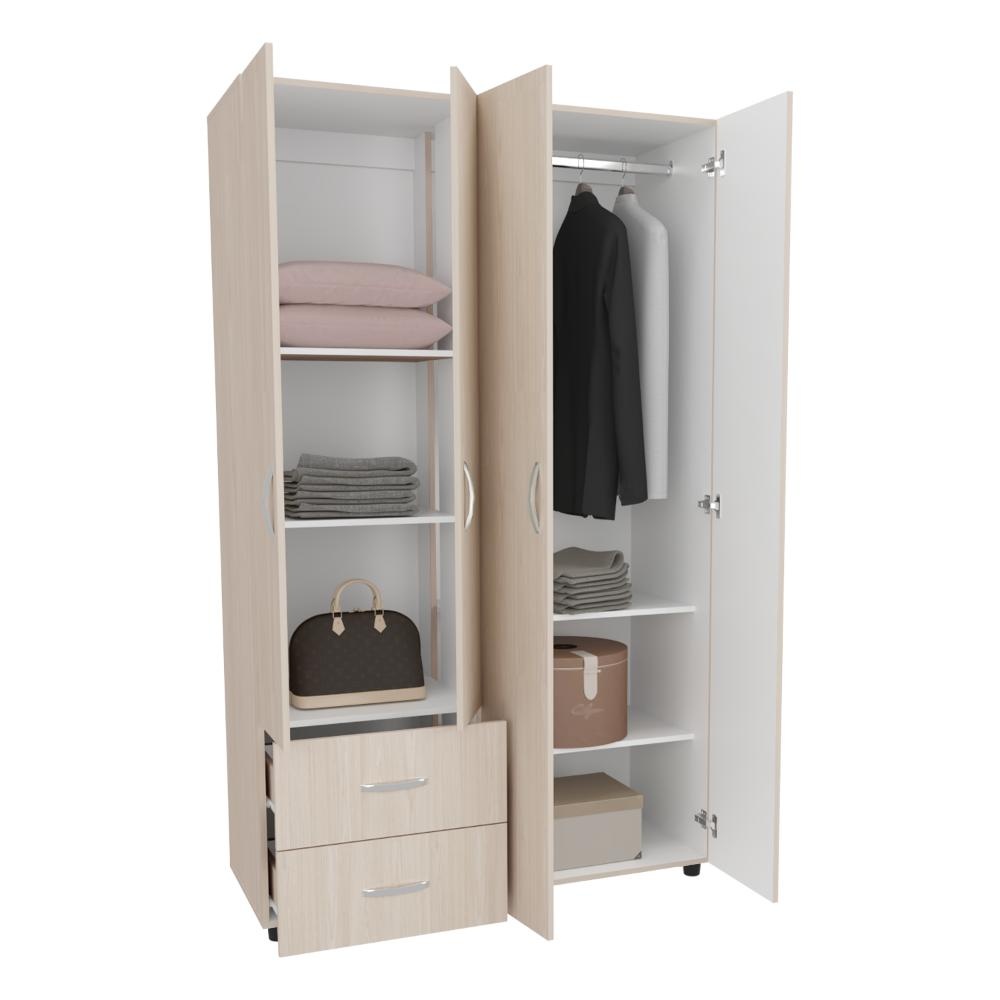
Closet Barin 120, Nevado y Blanco, con cajones de gran capacidad para su almacenamiento
Ya no está de moda poner la ropa en la silla y menos con la diversidad de diseños en closets que vas a encontrar con nosotros. Closet, con espacio para colgar ropa, entrepaños para ubicar ropa, zapatos, accesorios y otros, cajones con gran capacidad de almacenamiento. Elaborado en Madera aglomerada MDP, recubierta con láminas melamínicas de excelente calidad, en color Nevado y Blanco. Sus medidas son: Alto: 200 cm Ancho: 120 cm Fondo: 45 cm El tiempo de entrega de este producto es de 3 a 8 días hábiles. Su garantía es de 3 años en madera y 1 en herrajes. Pregunta ya por nuestro servicio de armado y, envío gratis. Importante: Este producto no incluye elementos decorativos ni ambientación.
Brand: RTA Design
Category: Furniture > Cabinets & Storage > Closets